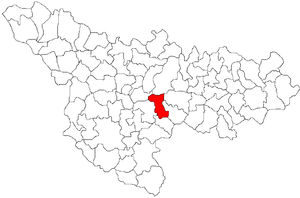
Chevereșu Mare est une commune située dans l'ouest de la Roumanie, dans la région de Transylvanie, dans le județ de Timiș.